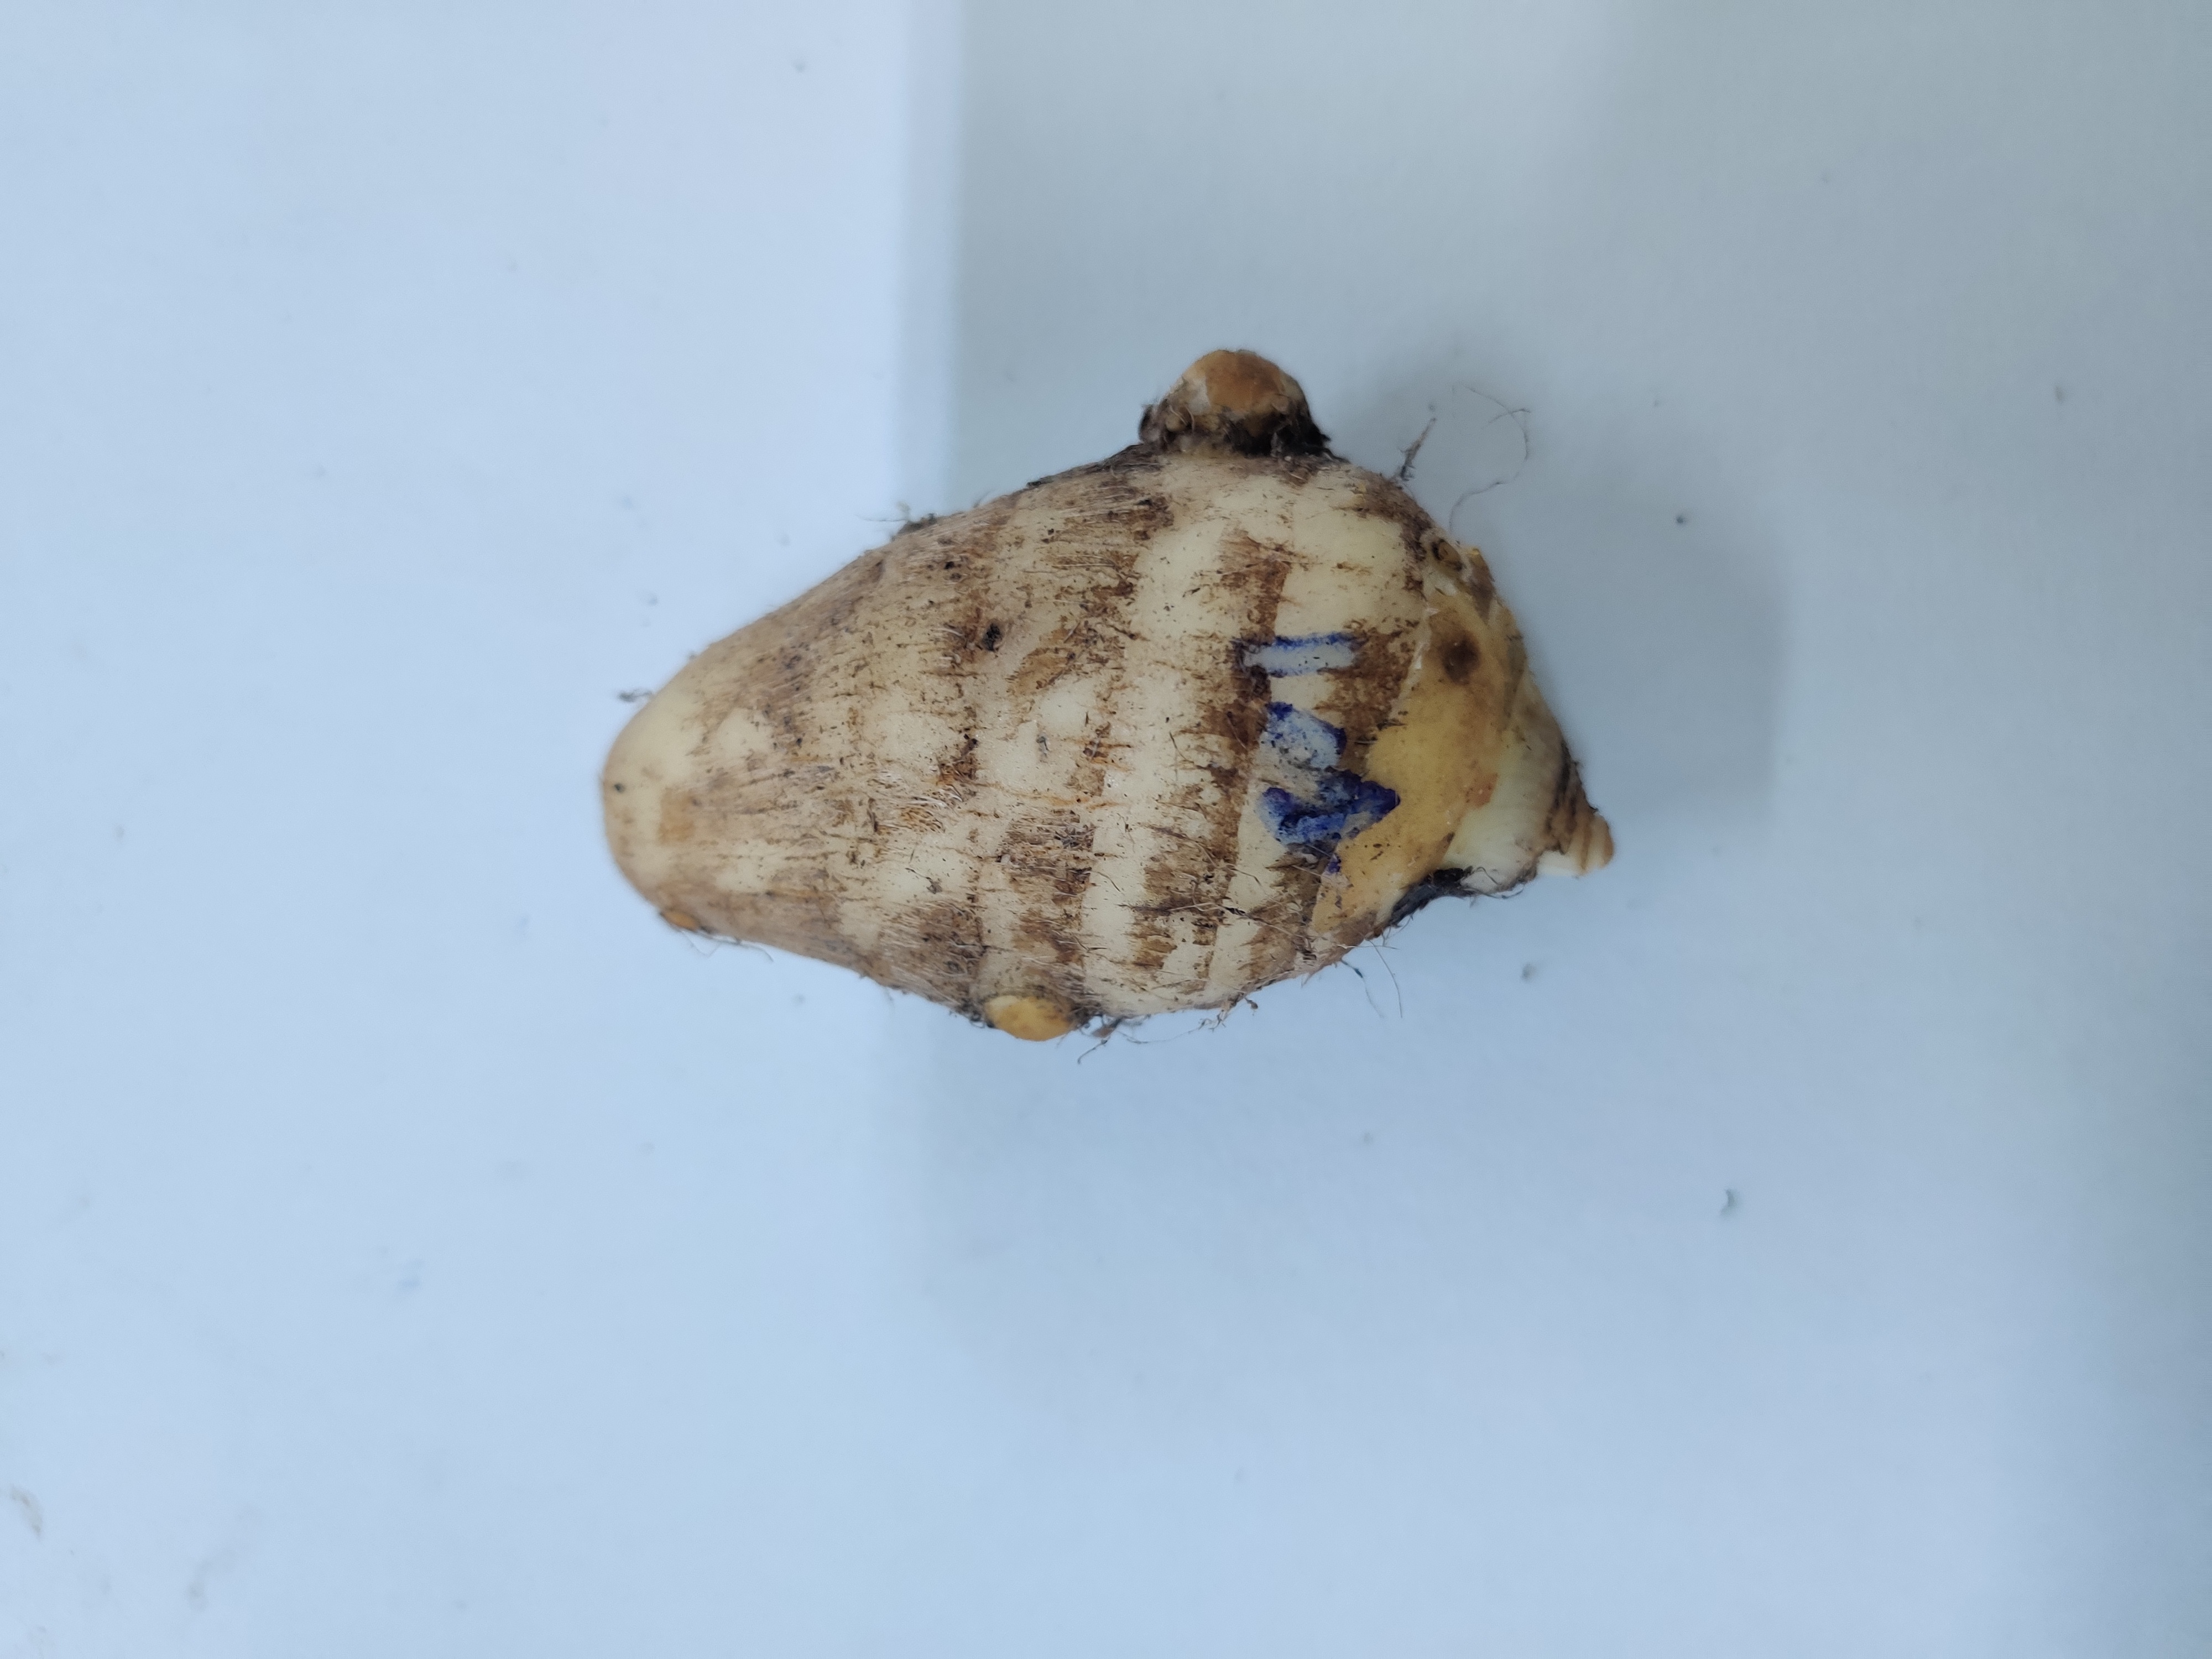
Crop: Taro root
Condition: Damaged